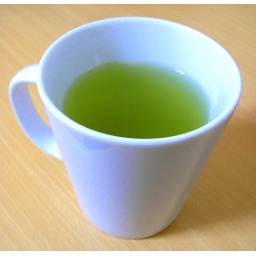
My morning green tea in a coffee cup